Eurovision Song Contest 1973

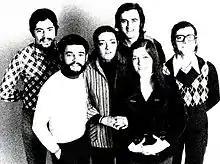
The Spanish group Mocedades went on to achieve global success with their Eurovision entry "", one of only a handful of non-English songs to chart within the top 10 of the United States' "Billboard" Hot 100.

The Eurovision Song Contest 1973 was produced by the Luxembourgish public broadcaster (CLT), with some technical assistance provided by the German public broadcaster ARD. served as producer, René Steichen served as director, Joachim Dzierzenga served as designer, and Pierre Cao served as musical director, leading the 46-piece Radio Télé Luxembourg orchestra. A separate musical director could be nominated by each participating delegation to lead the orchestra during its country's performance, with the host musical director also available to conduct for those countries which did not nominate their own conductor. On behalf of the EBU, the event was overseen by Clifford Brown as scrutineer. The contest was presented by the German radio and television presenter Helga Guitton, a regular presenter on the German-language and the French-language . The preparation and production activities of the contest coincided with the introduction of colour television on in late 1972.